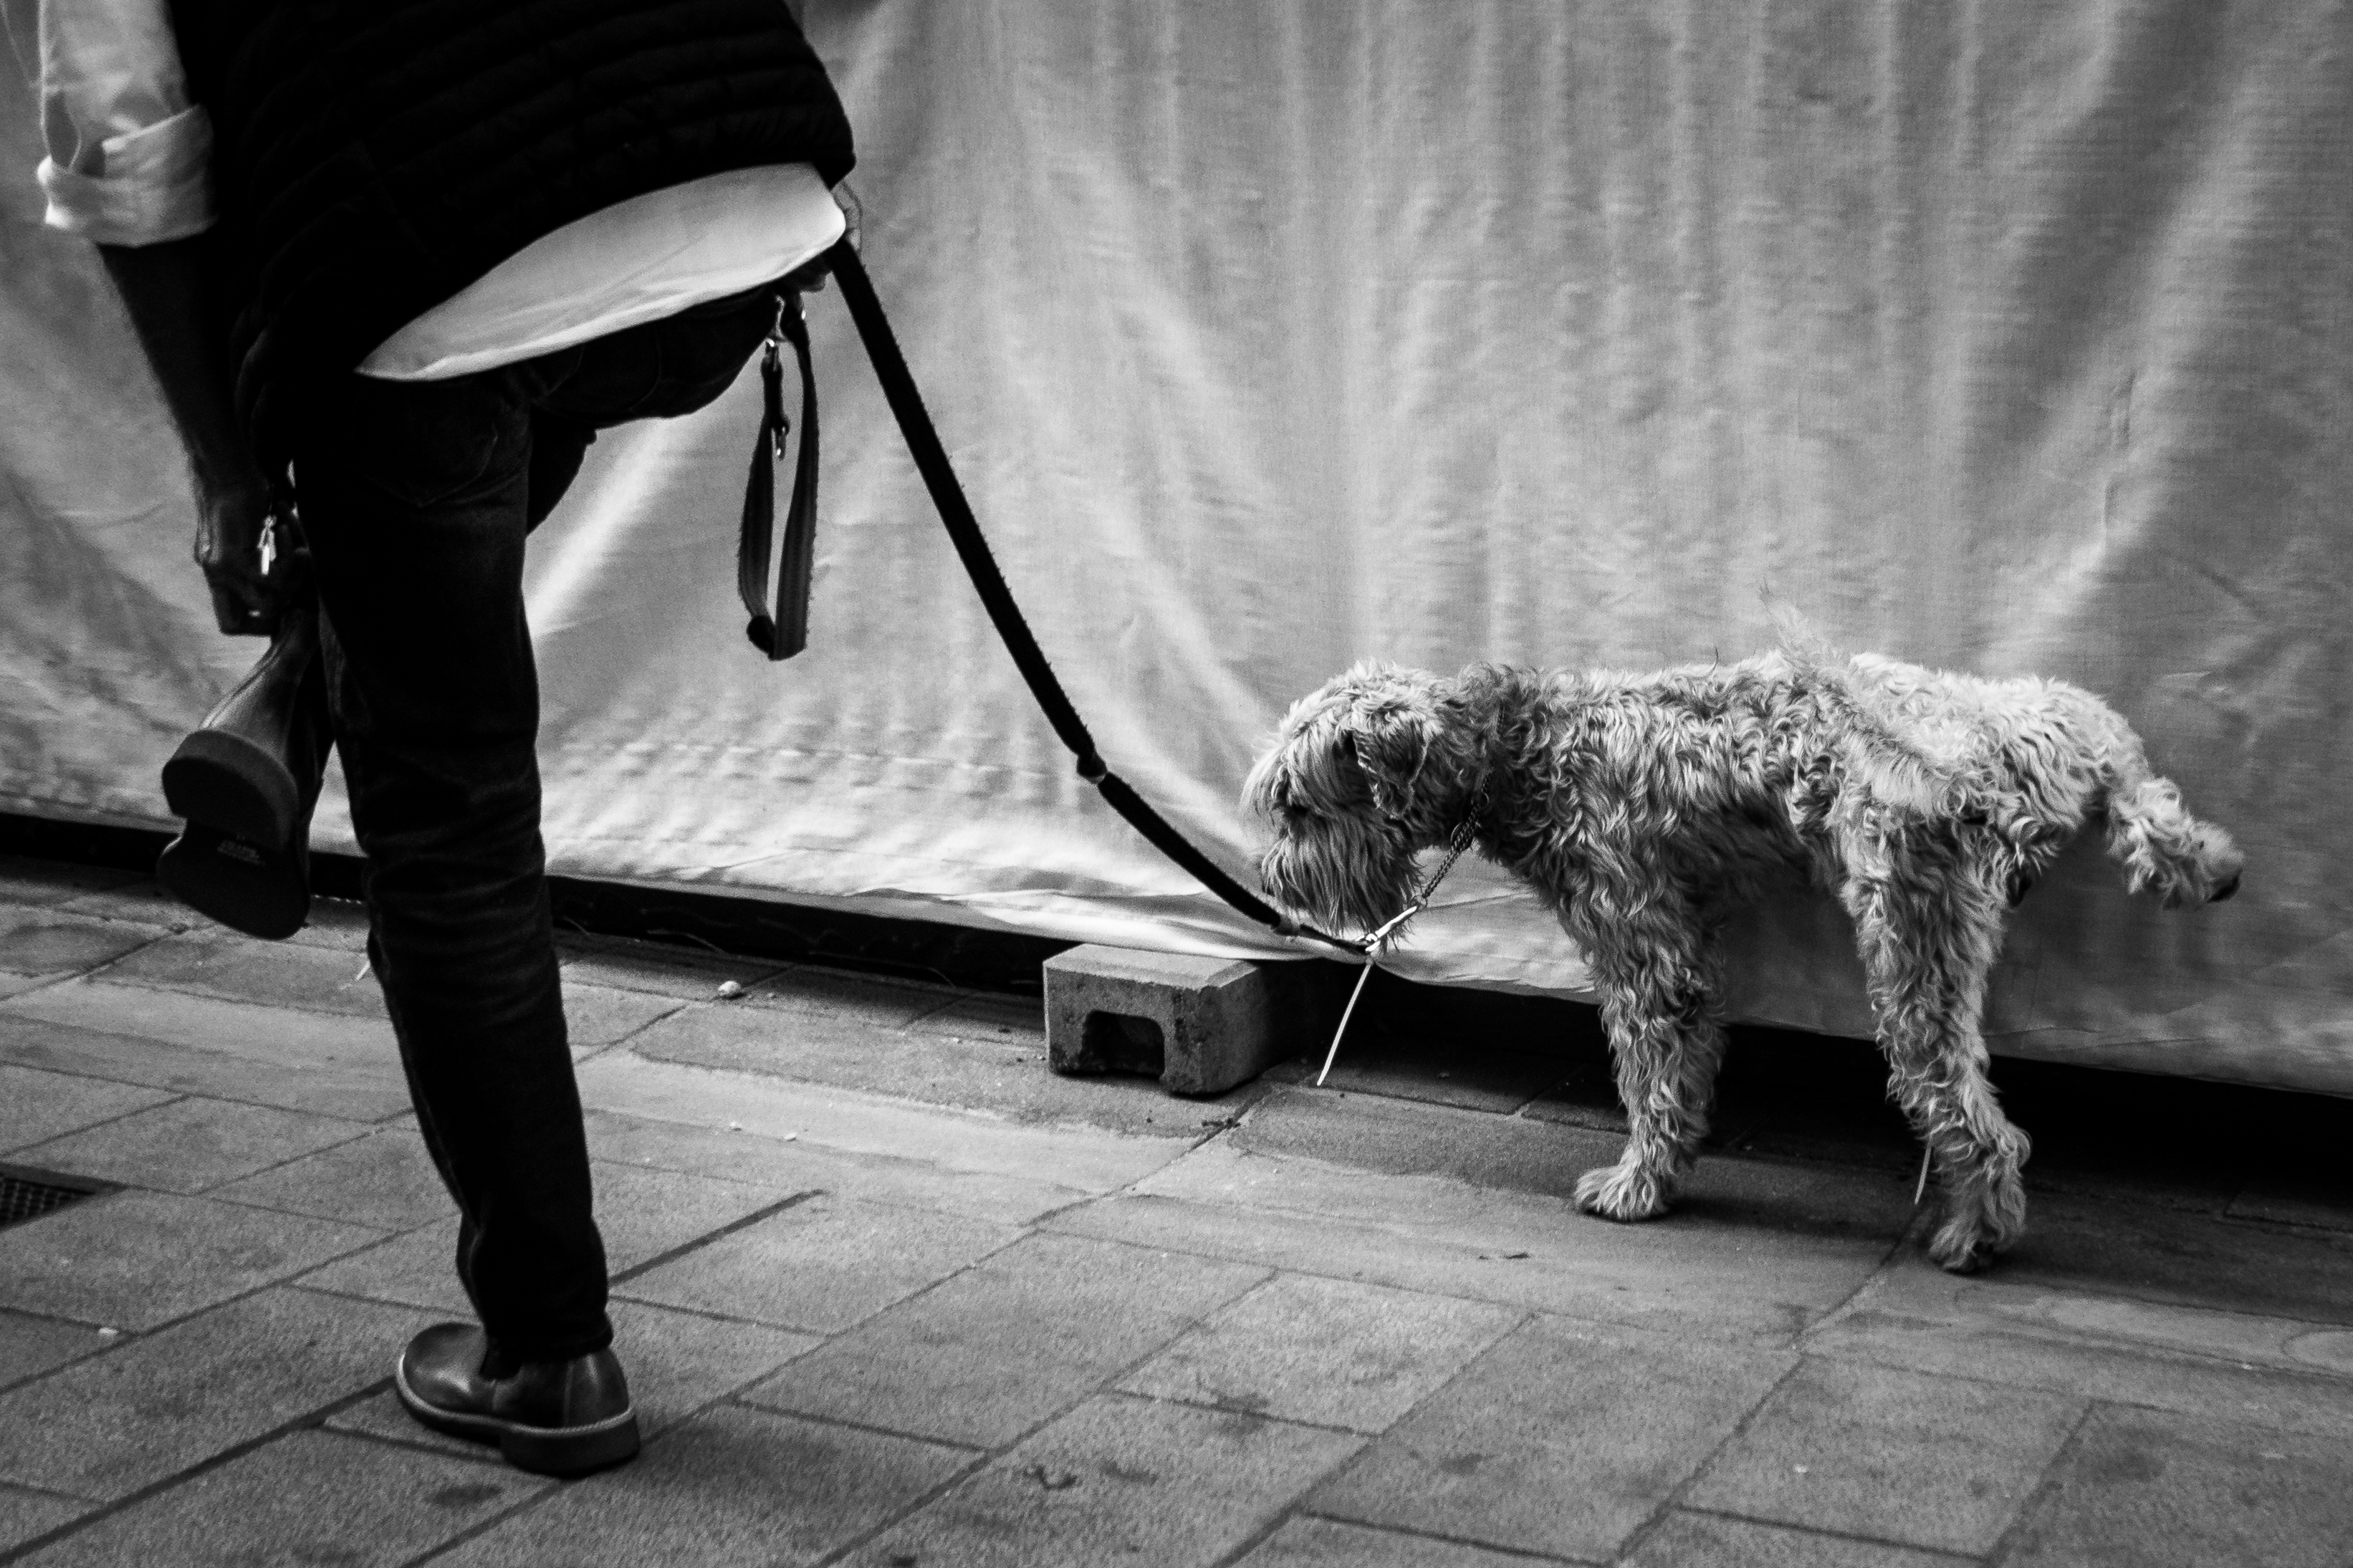
man, black and white, people, white, street, photography, city, dog, animal, explore, standing, sitting, mammal, black, monochrome, streetphotography, flickr, bw, blackandwhite, project, candid, creativecommons, stadt, germany, deutschland, sw, scene, bayern, bavaria, schwarzweis, tier, hund, juxtaposition, 32, menschen, strase, unposed, ungestellt, strasenfotografie, mann, 365, 366, augsburg, erwachsener, project365, projekt, szene, adult, photoaday, pictureaday, project366, streettog, tog, zweisichtde, zweisichtig, querformat, landscapeformat, stehend, sonydscrx100ii, sonyrx100ii, nebeneinanderstellung, s ugetiere, urinieren, urinate, monochrome photography, dog like mammal, human positions